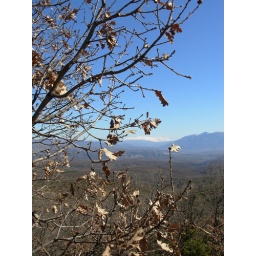
Mount Olympus in the distance, oak tree in the foreground along the road from Kalambaka to Grevena